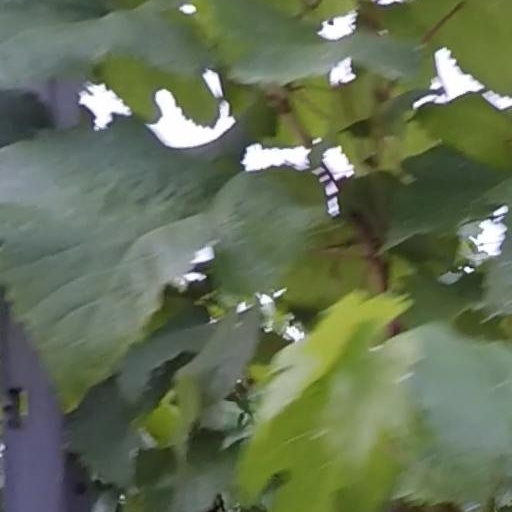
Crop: grape